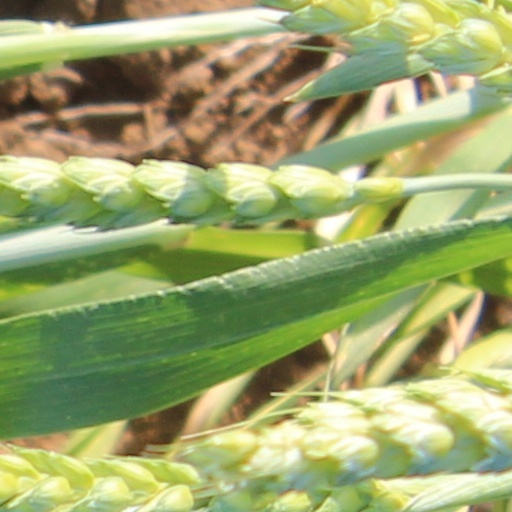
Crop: wheat